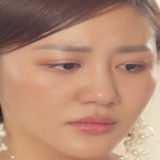
ca sĩ Văn Mai Hương